Preserved Smith

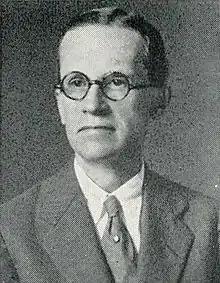
Preserved Smith, circa 1936

Preserved Smith (July 22, 1880 – May 15, 1941) was an American historian of the Protestant Reformation.